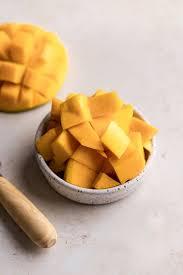
Label: Mango